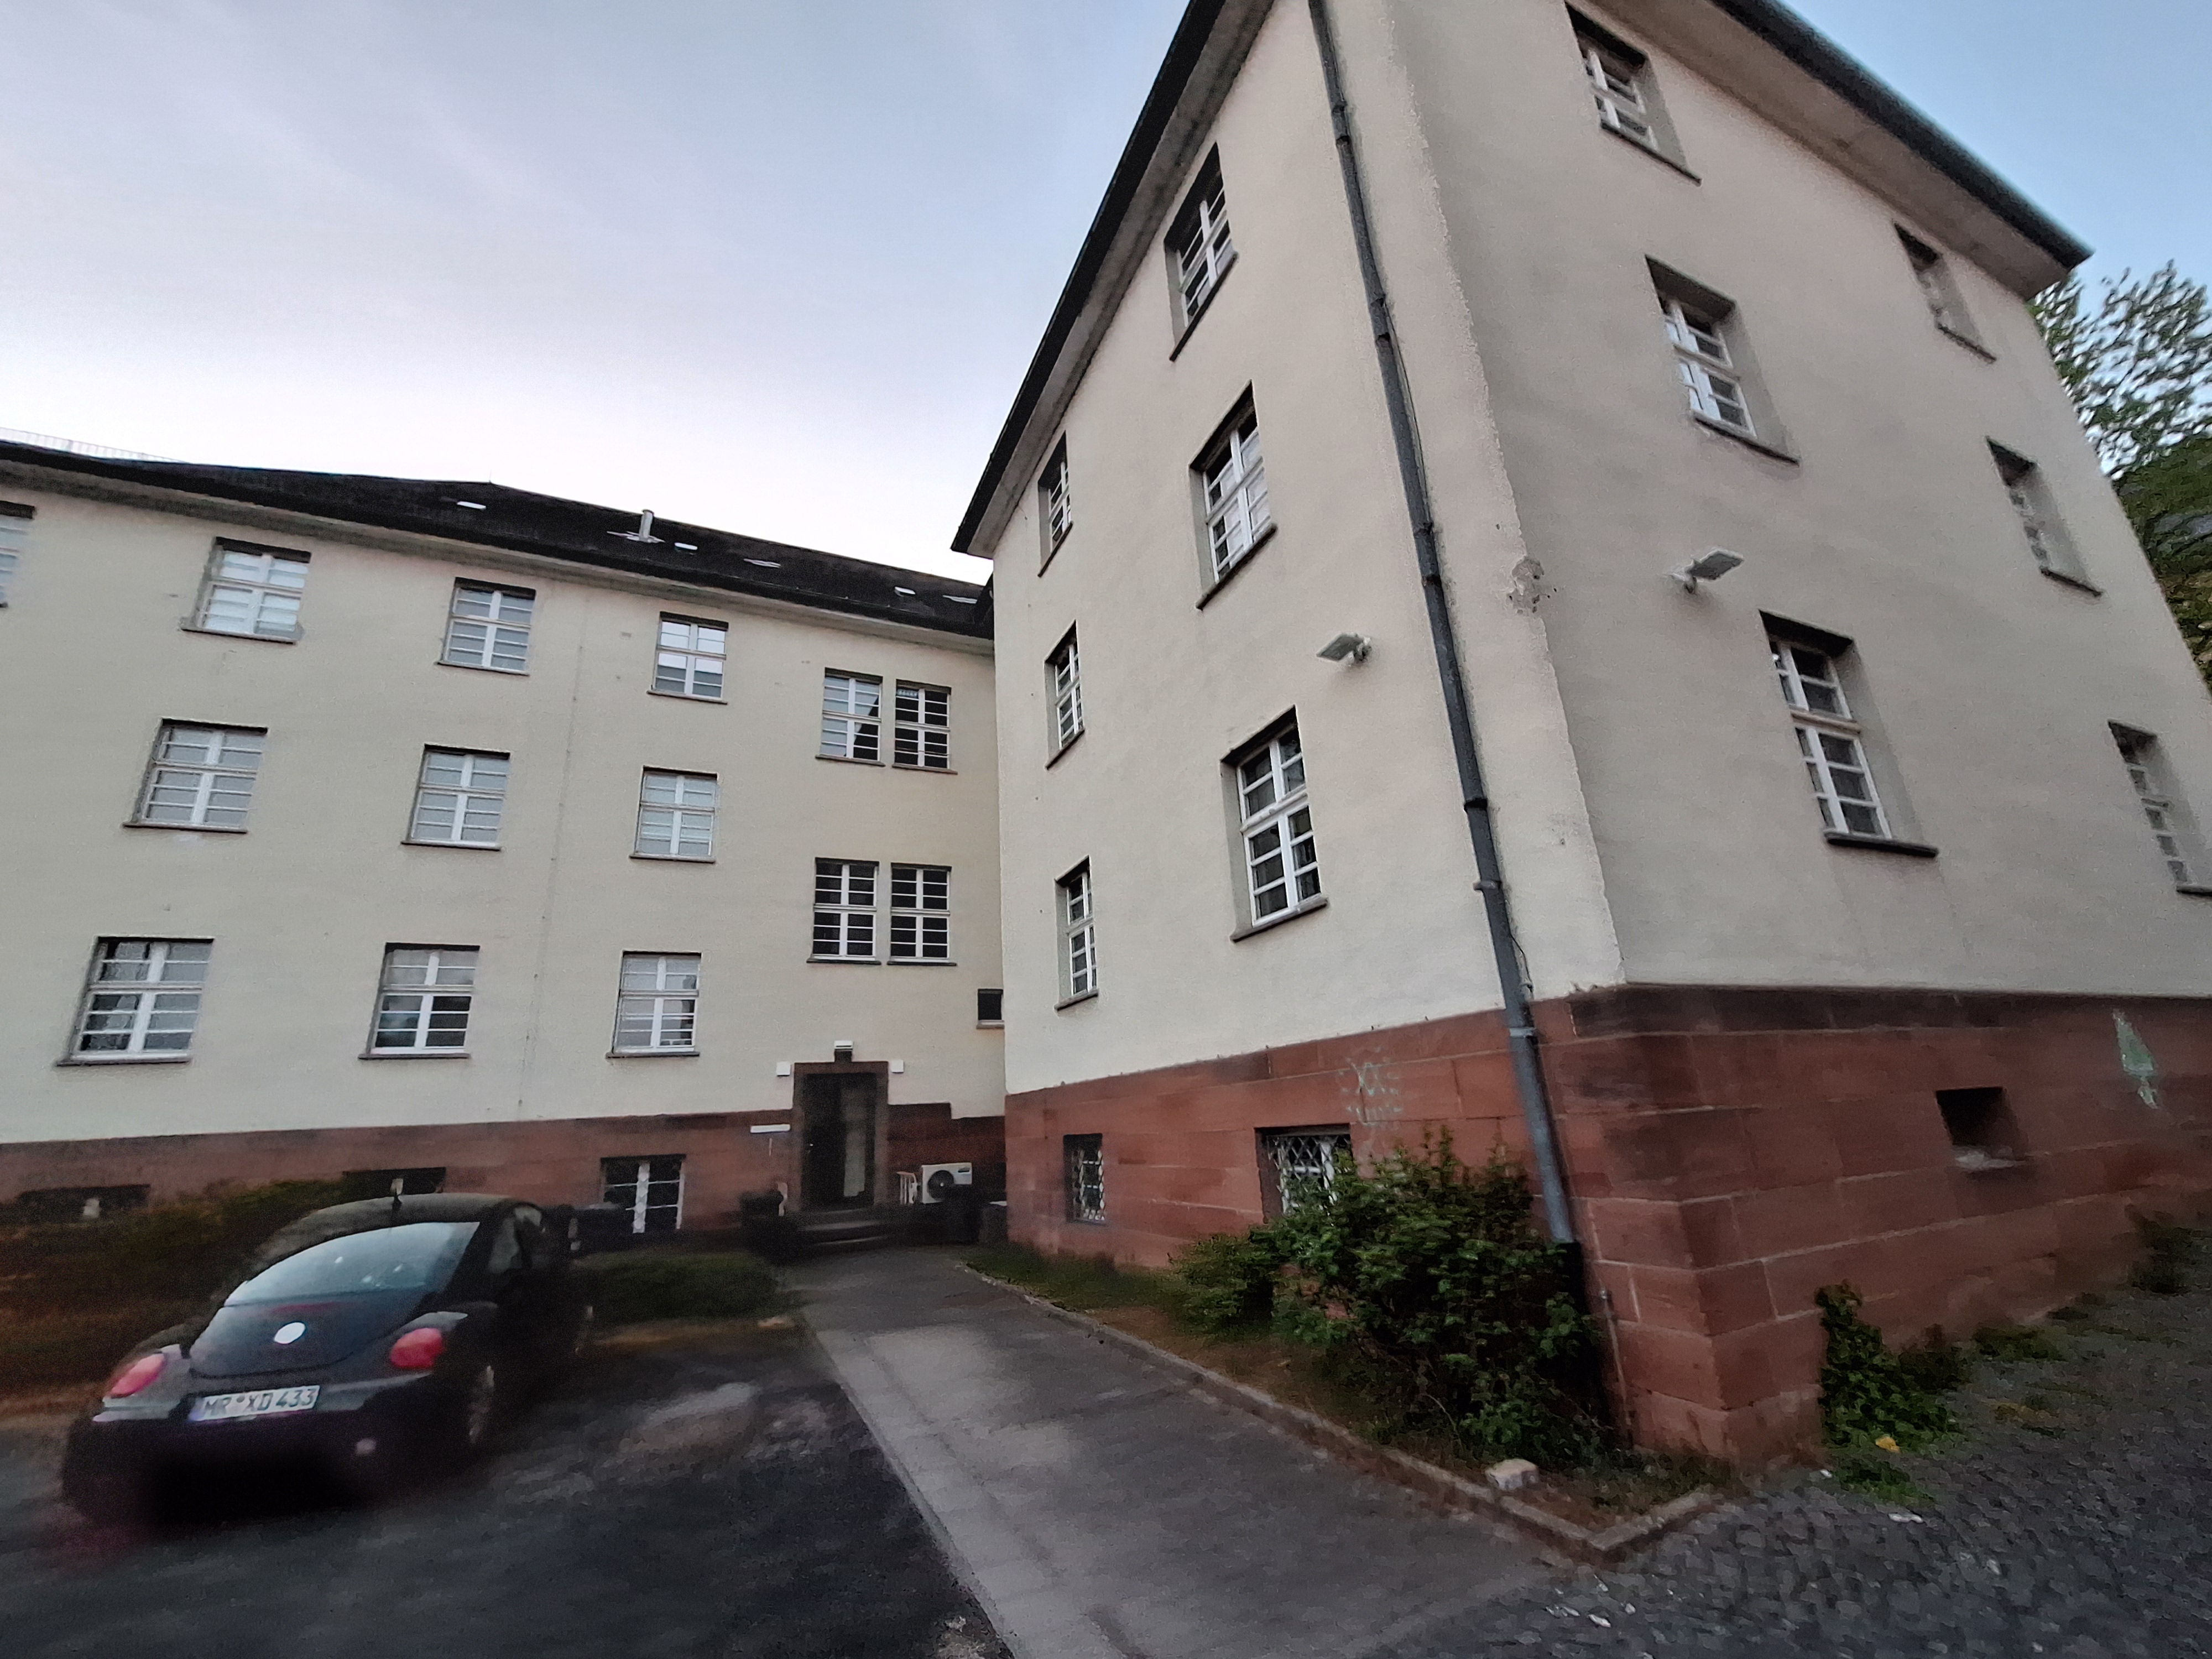
Building: Biegenstraße 9